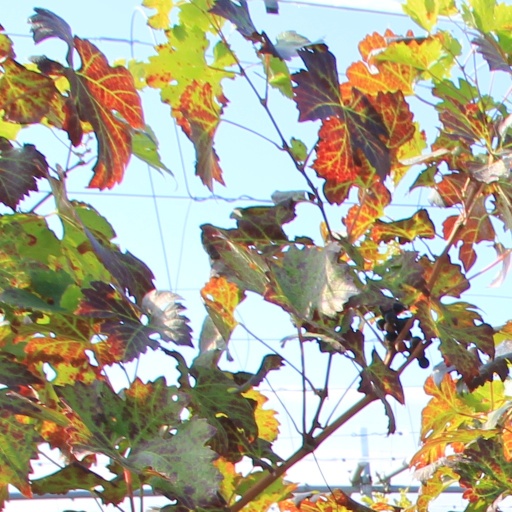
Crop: grape